Chatham albatross

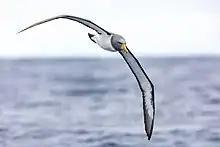
Eaglehawk Neck, Tasmania

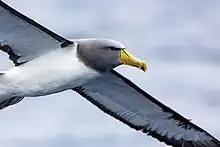
Eaglehawk Neck, Tasmania

The Chatham albatross (Thalassarche eremita), also known as the Chatham mollymawk or Chatham Island mollymawk, is a medium-sized black-and-white albatross which breeds only on The Pyramid, a large rock stack in the Chatham Islands, New Zealand (Aotearoa). It is sometimes treated as a subspecies of the shy albatross "Thalassarche cauta". It is the smallest of the shy albatross group.